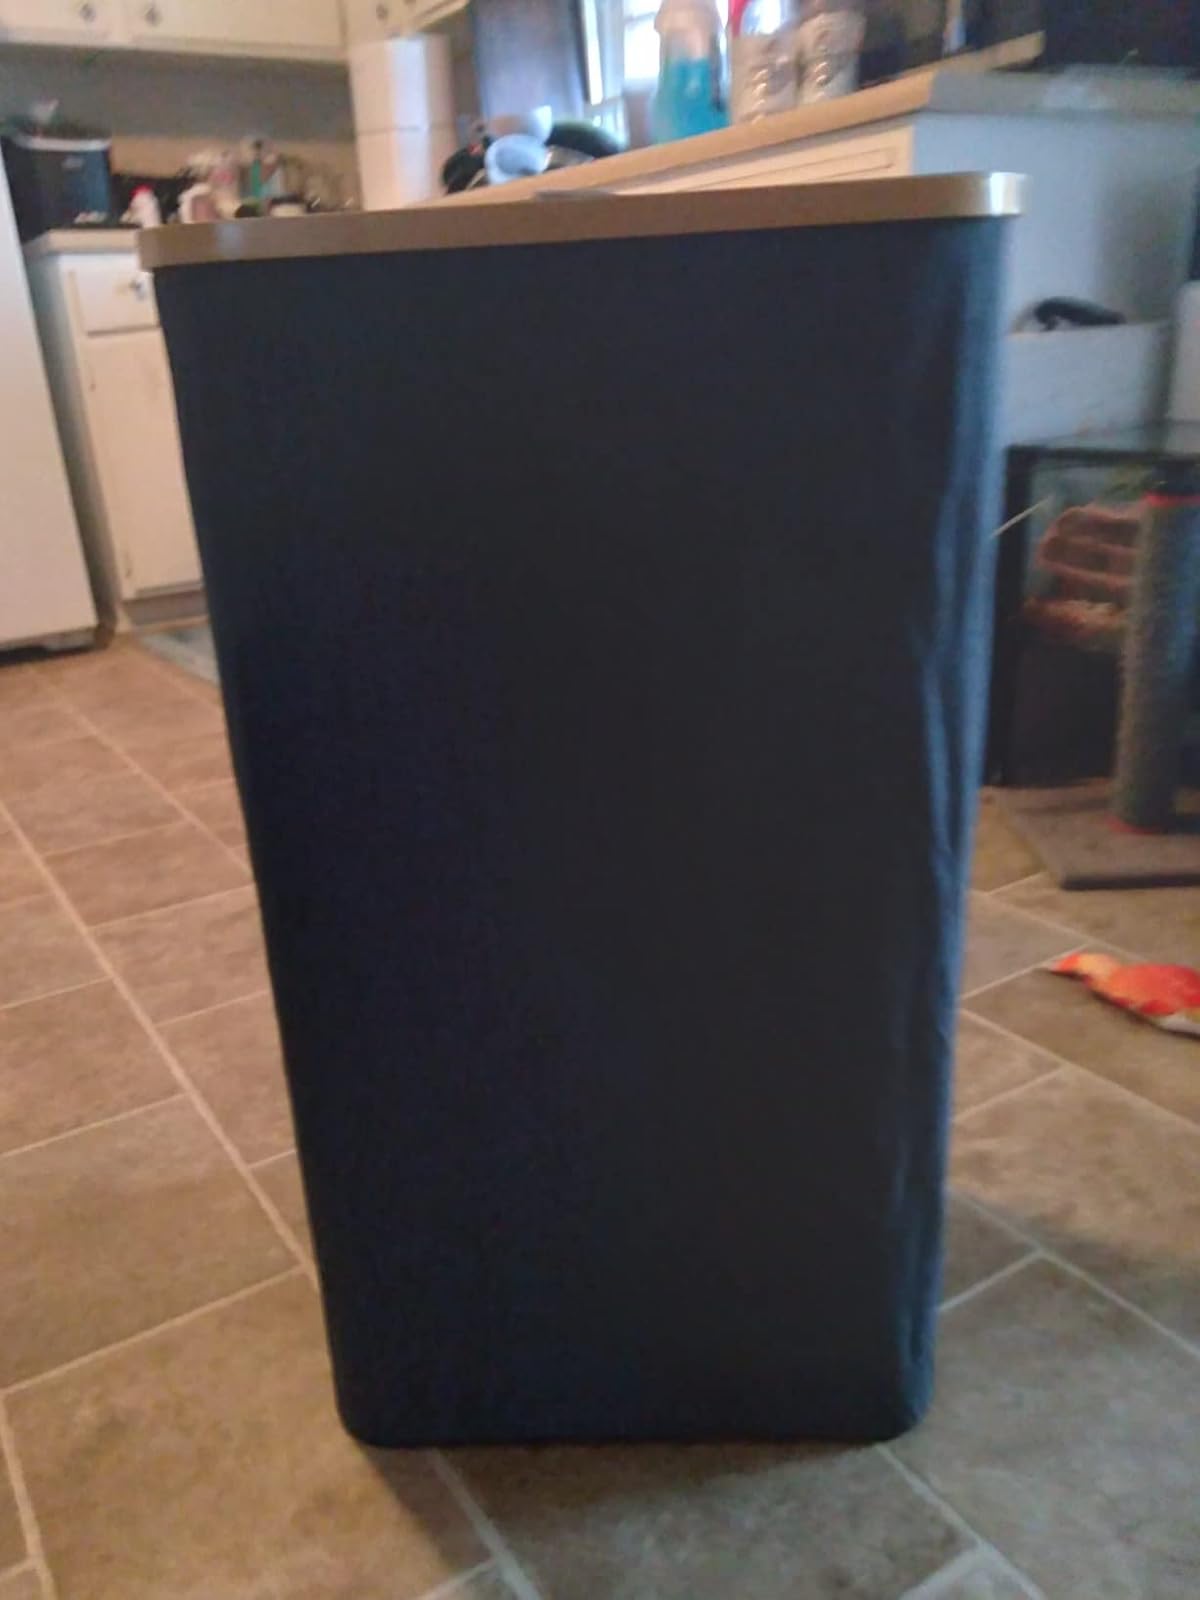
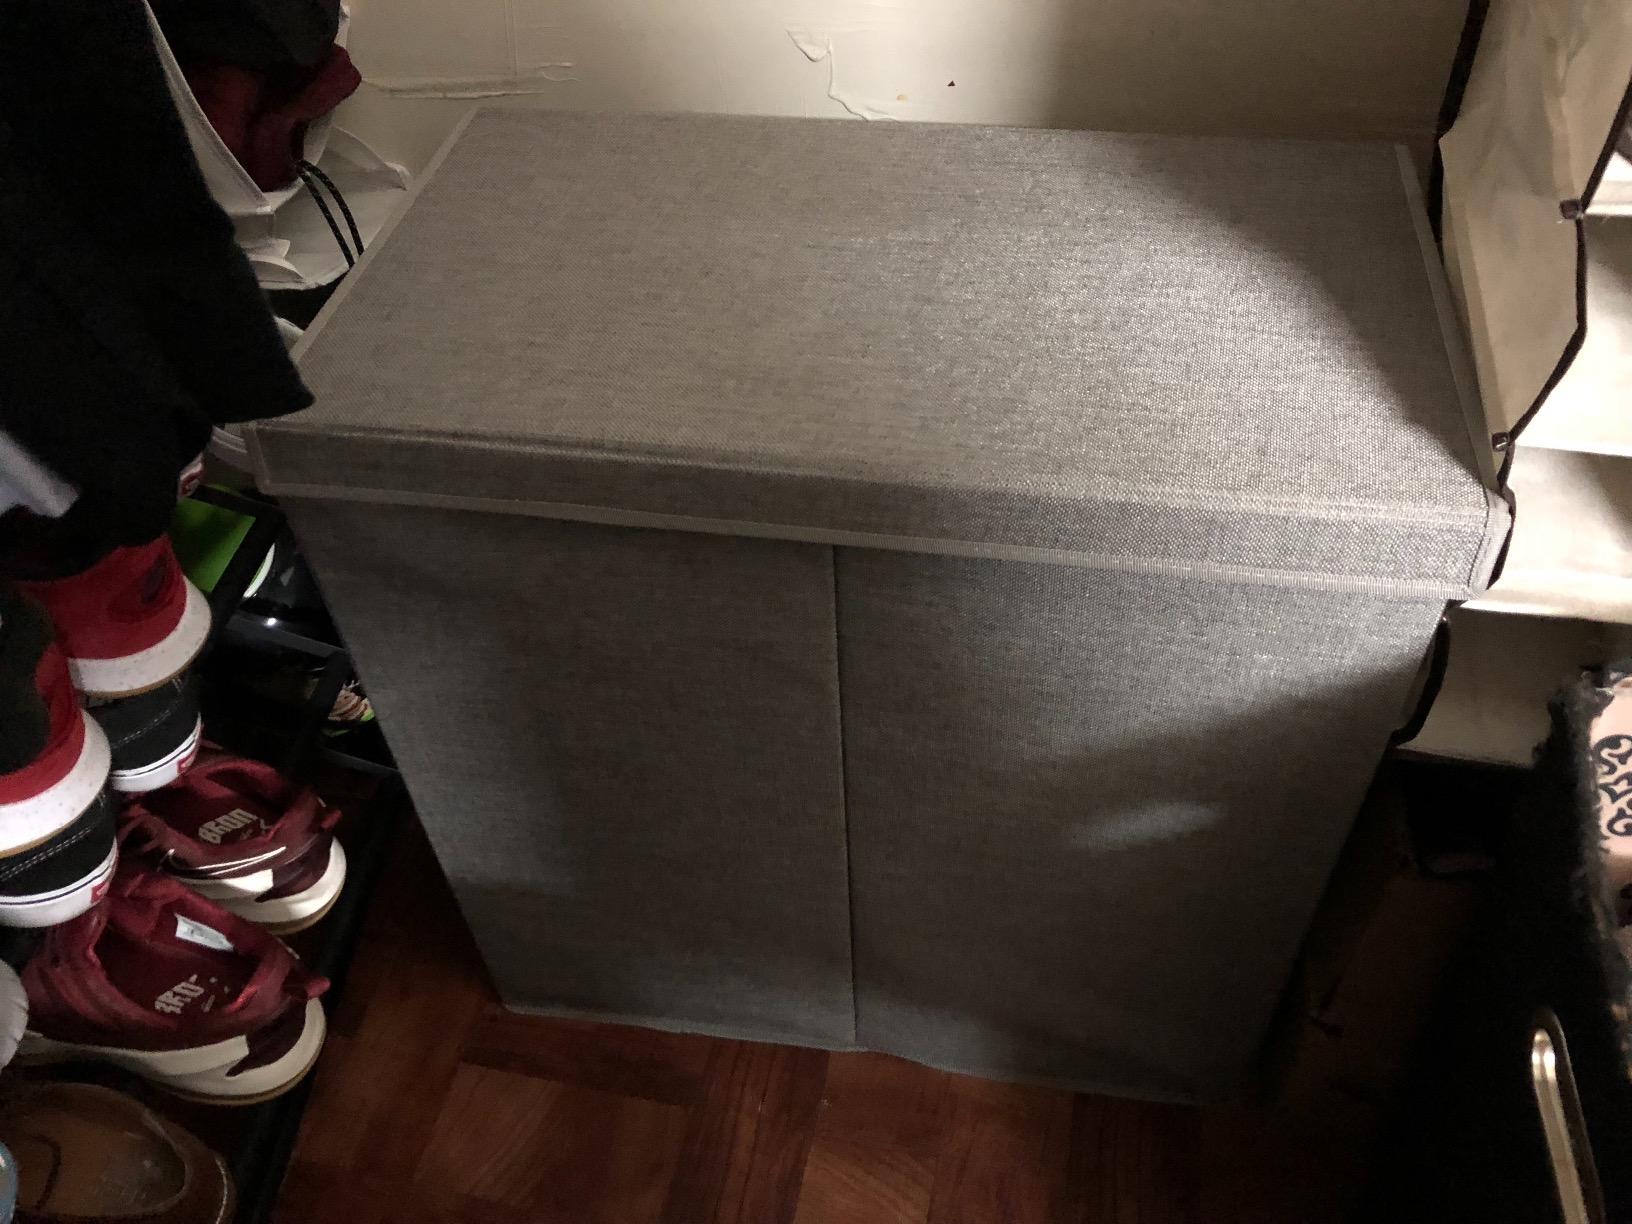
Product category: items_hamper
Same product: no